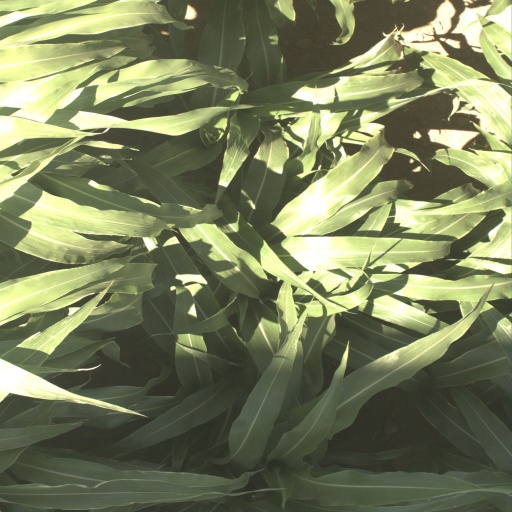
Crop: sorghum